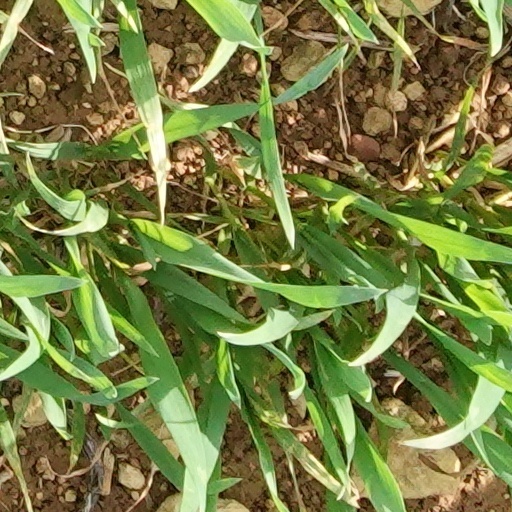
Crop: wheat